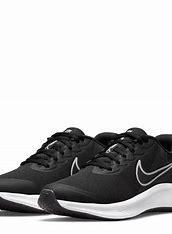
Brand: Nike
Model: Star Runner 3